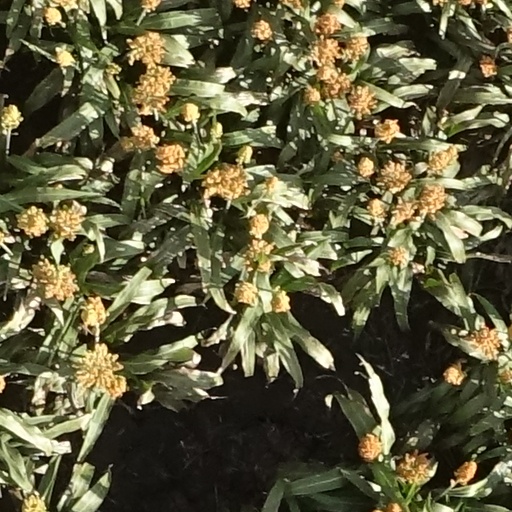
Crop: sorghum